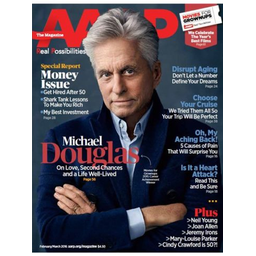
Label: paper